Big-eared mastiff bat

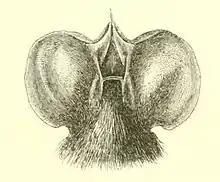
The interaural membrane in the northern free-tailed bat, another free-tailed bat species (dorsal view)

Overall, its fur is a rich, reddish brown. Individuals hair are darker at the tips and paler at the bases. The underside of its body is lighter in color than its backside, with its throat particularly pale. It has large, rounded ears that lack antitragi; the tragus is very small and scarcely visible. Like some other species of free-tailed bat, there is a connecting band of tissue (interaural membrane) between its ears.